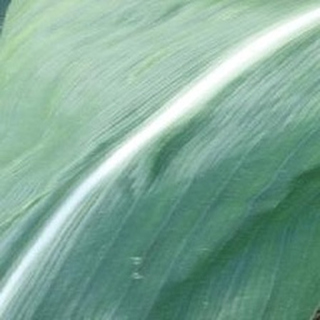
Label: healthy_corn